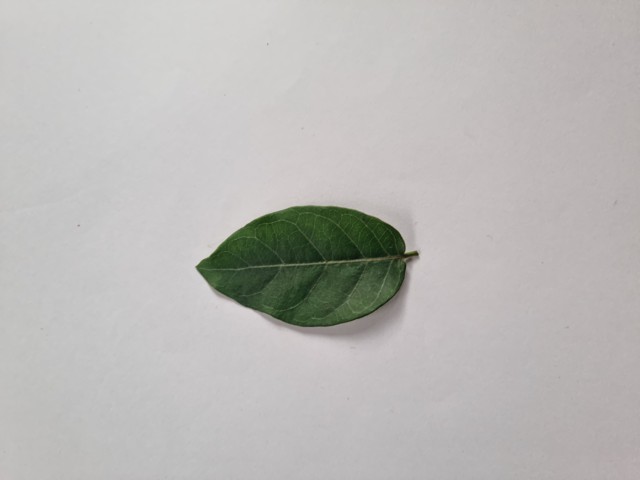
Plant: anantamul